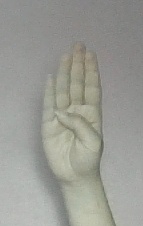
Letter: kaaf